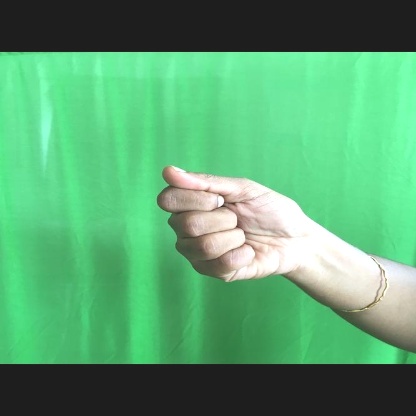
Mudra: Mushti